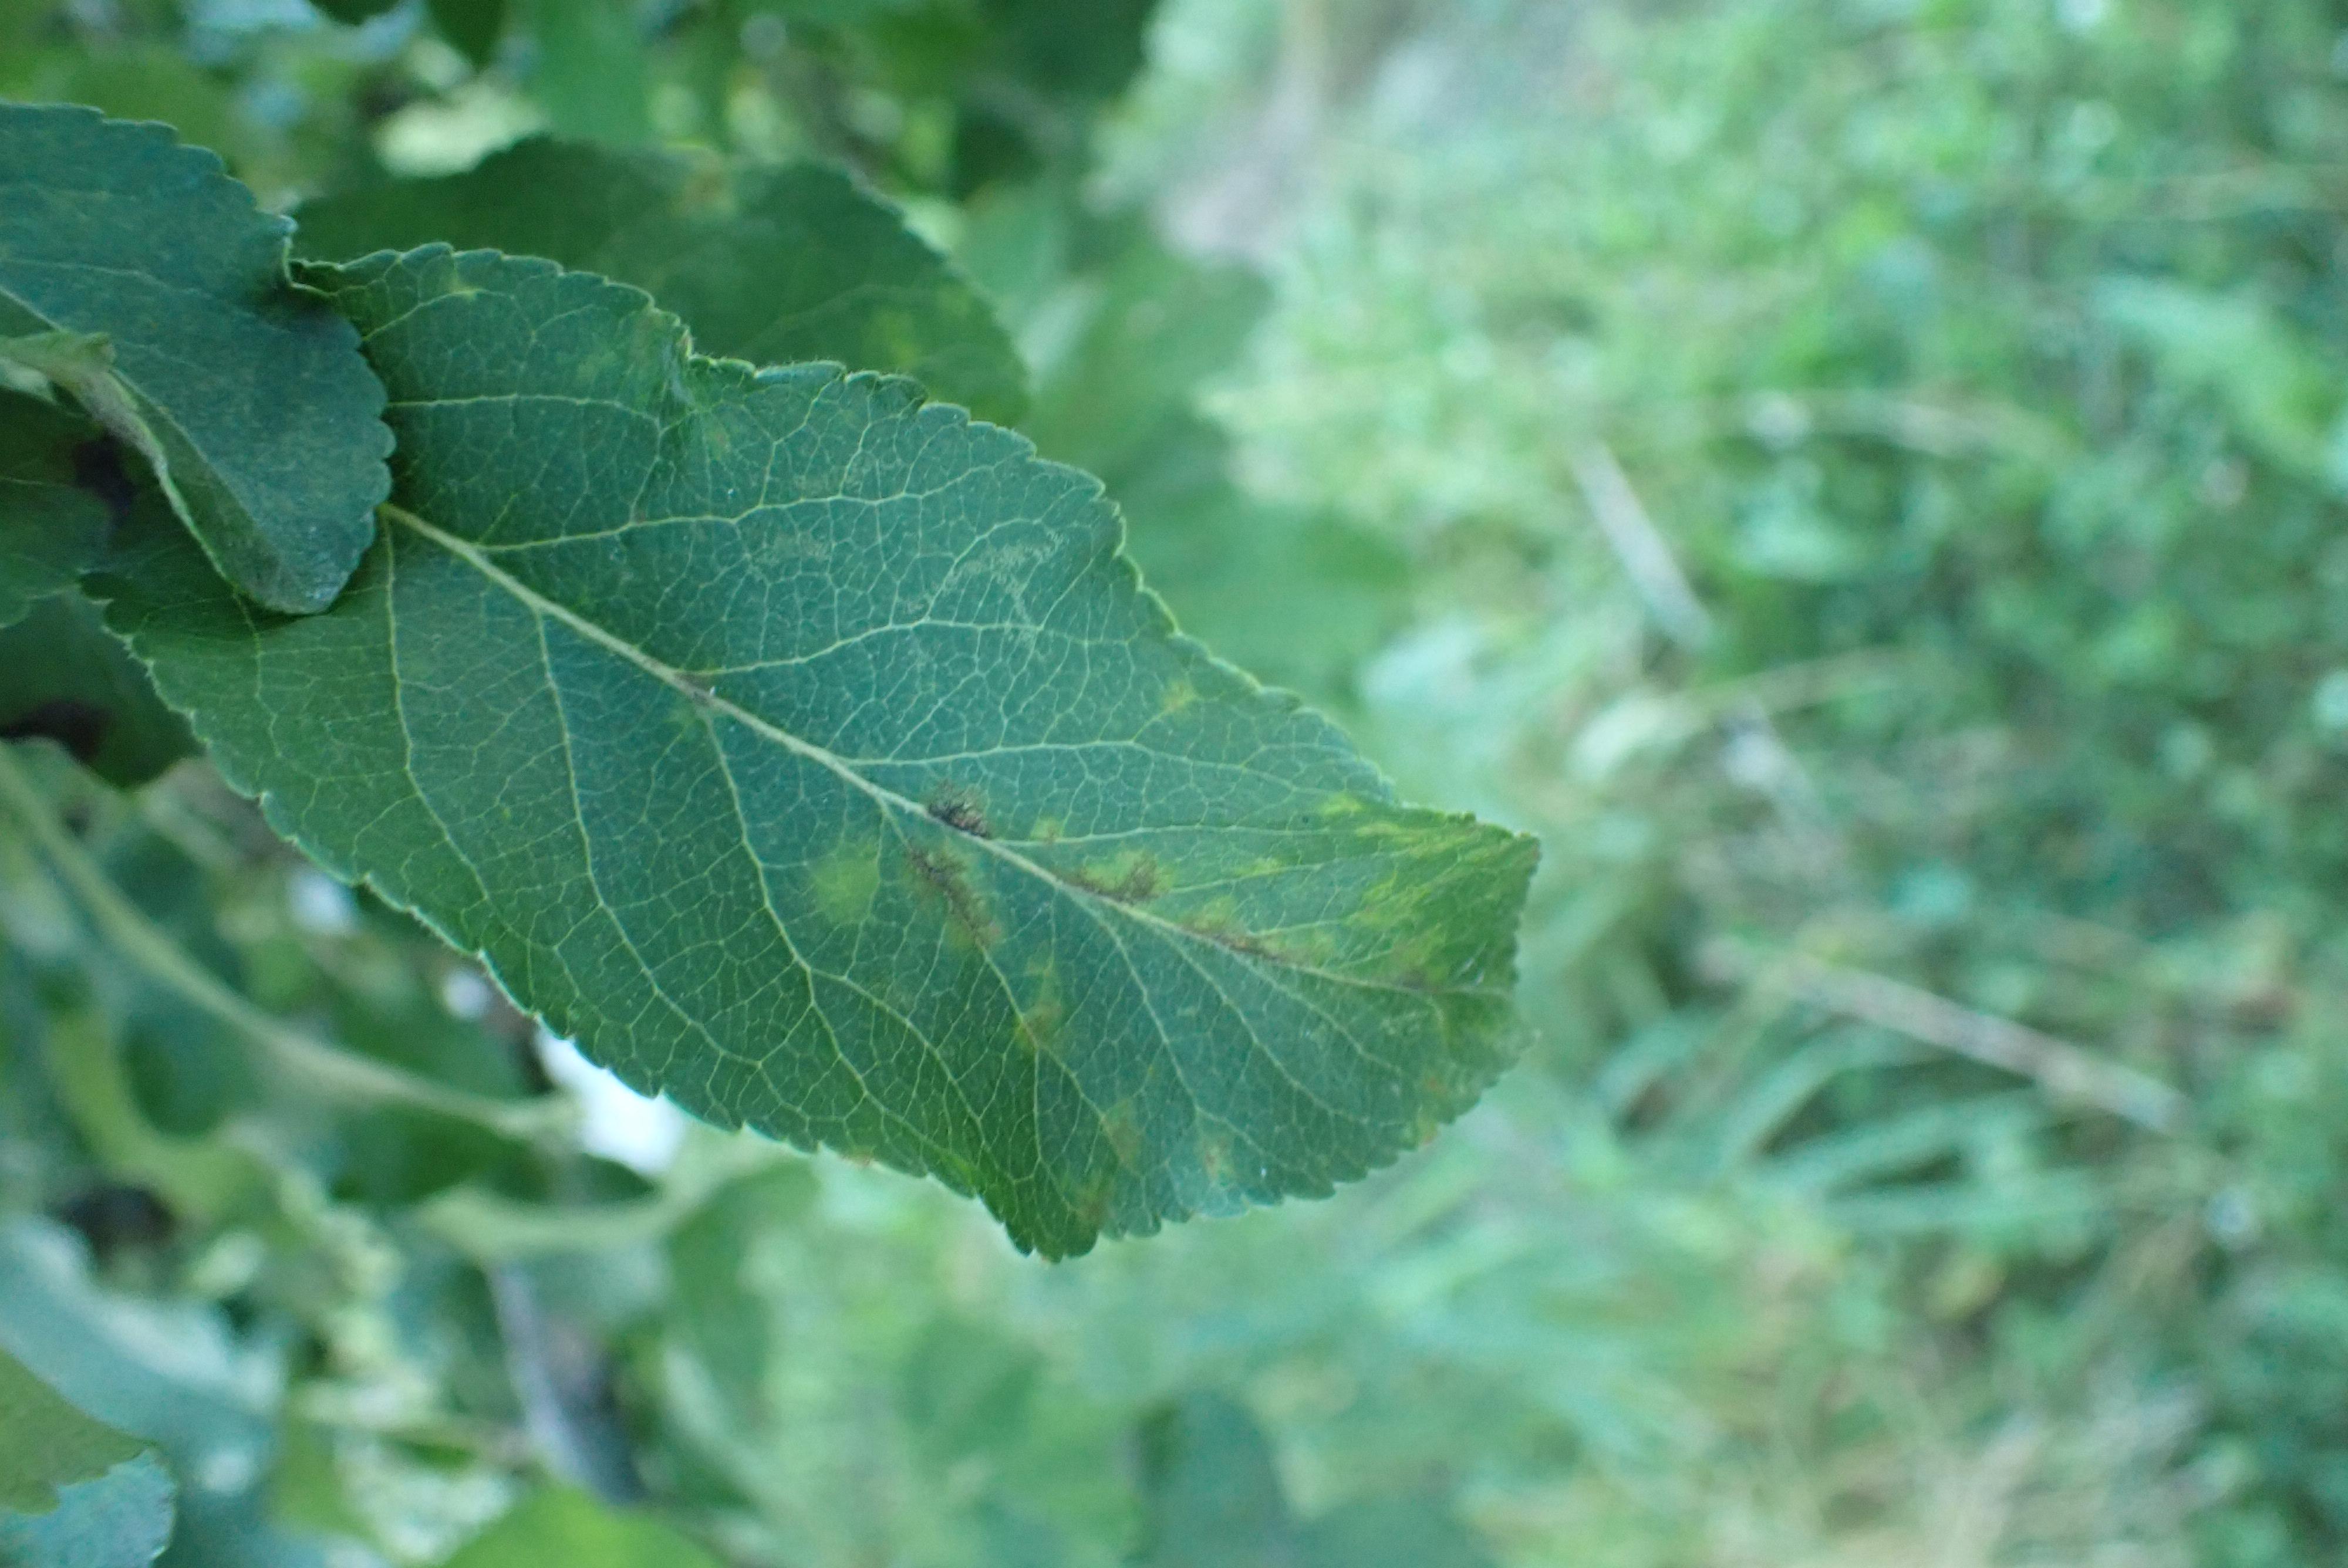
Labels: scab